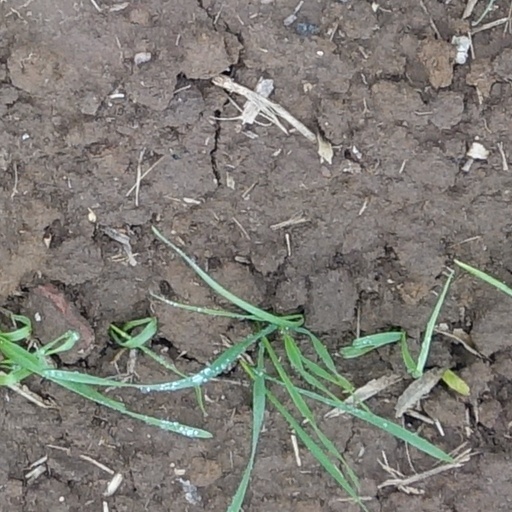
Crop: wheat